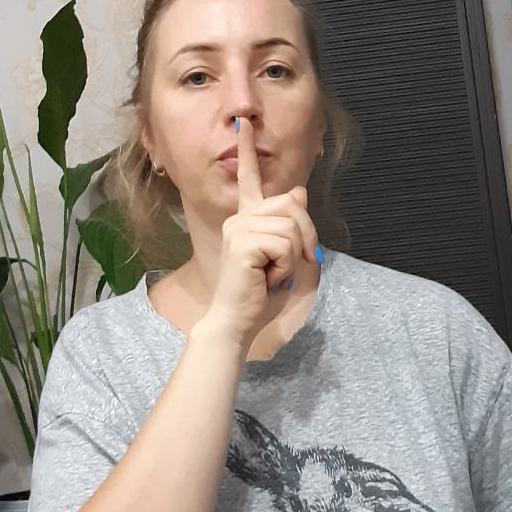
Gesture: mute